History of the United States Marine Corps

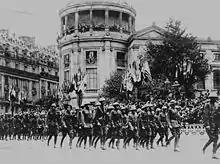
Victorious Marines parade in France in November 1918

Near the end of the war in June 1918, Marines were landed at Vladivostok in Russia to protect American citizens at the consulate and other places from the fighting of the Russian Civil War. That August, the Allies would intervene on the side of the White Russians against the Bolsheviks to protect the Czechoslovak Legions and Allied materiel from capture. Marines would return on 16 February 1920, this time to Russky Island to protect communications infrastructure, until 19 November 1922.